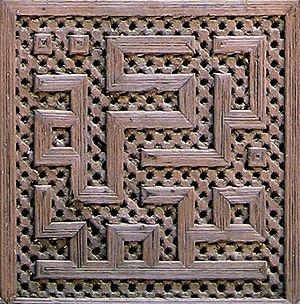
Les styles calligraphiques arabes se sont développés dès les premiers temps de l'islam, avec la diffusion des livres de tous types dans l'aire géographique de dar al-islam.